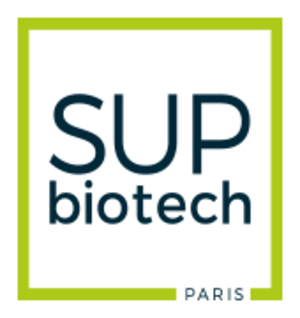
Institut Sup'Biotech de Paris
Institut Sup'Biotech de Paris
Institut Sup'Biotech de Paris er et fransk ingeniør-institut tilknyttet IONIS Education Group.